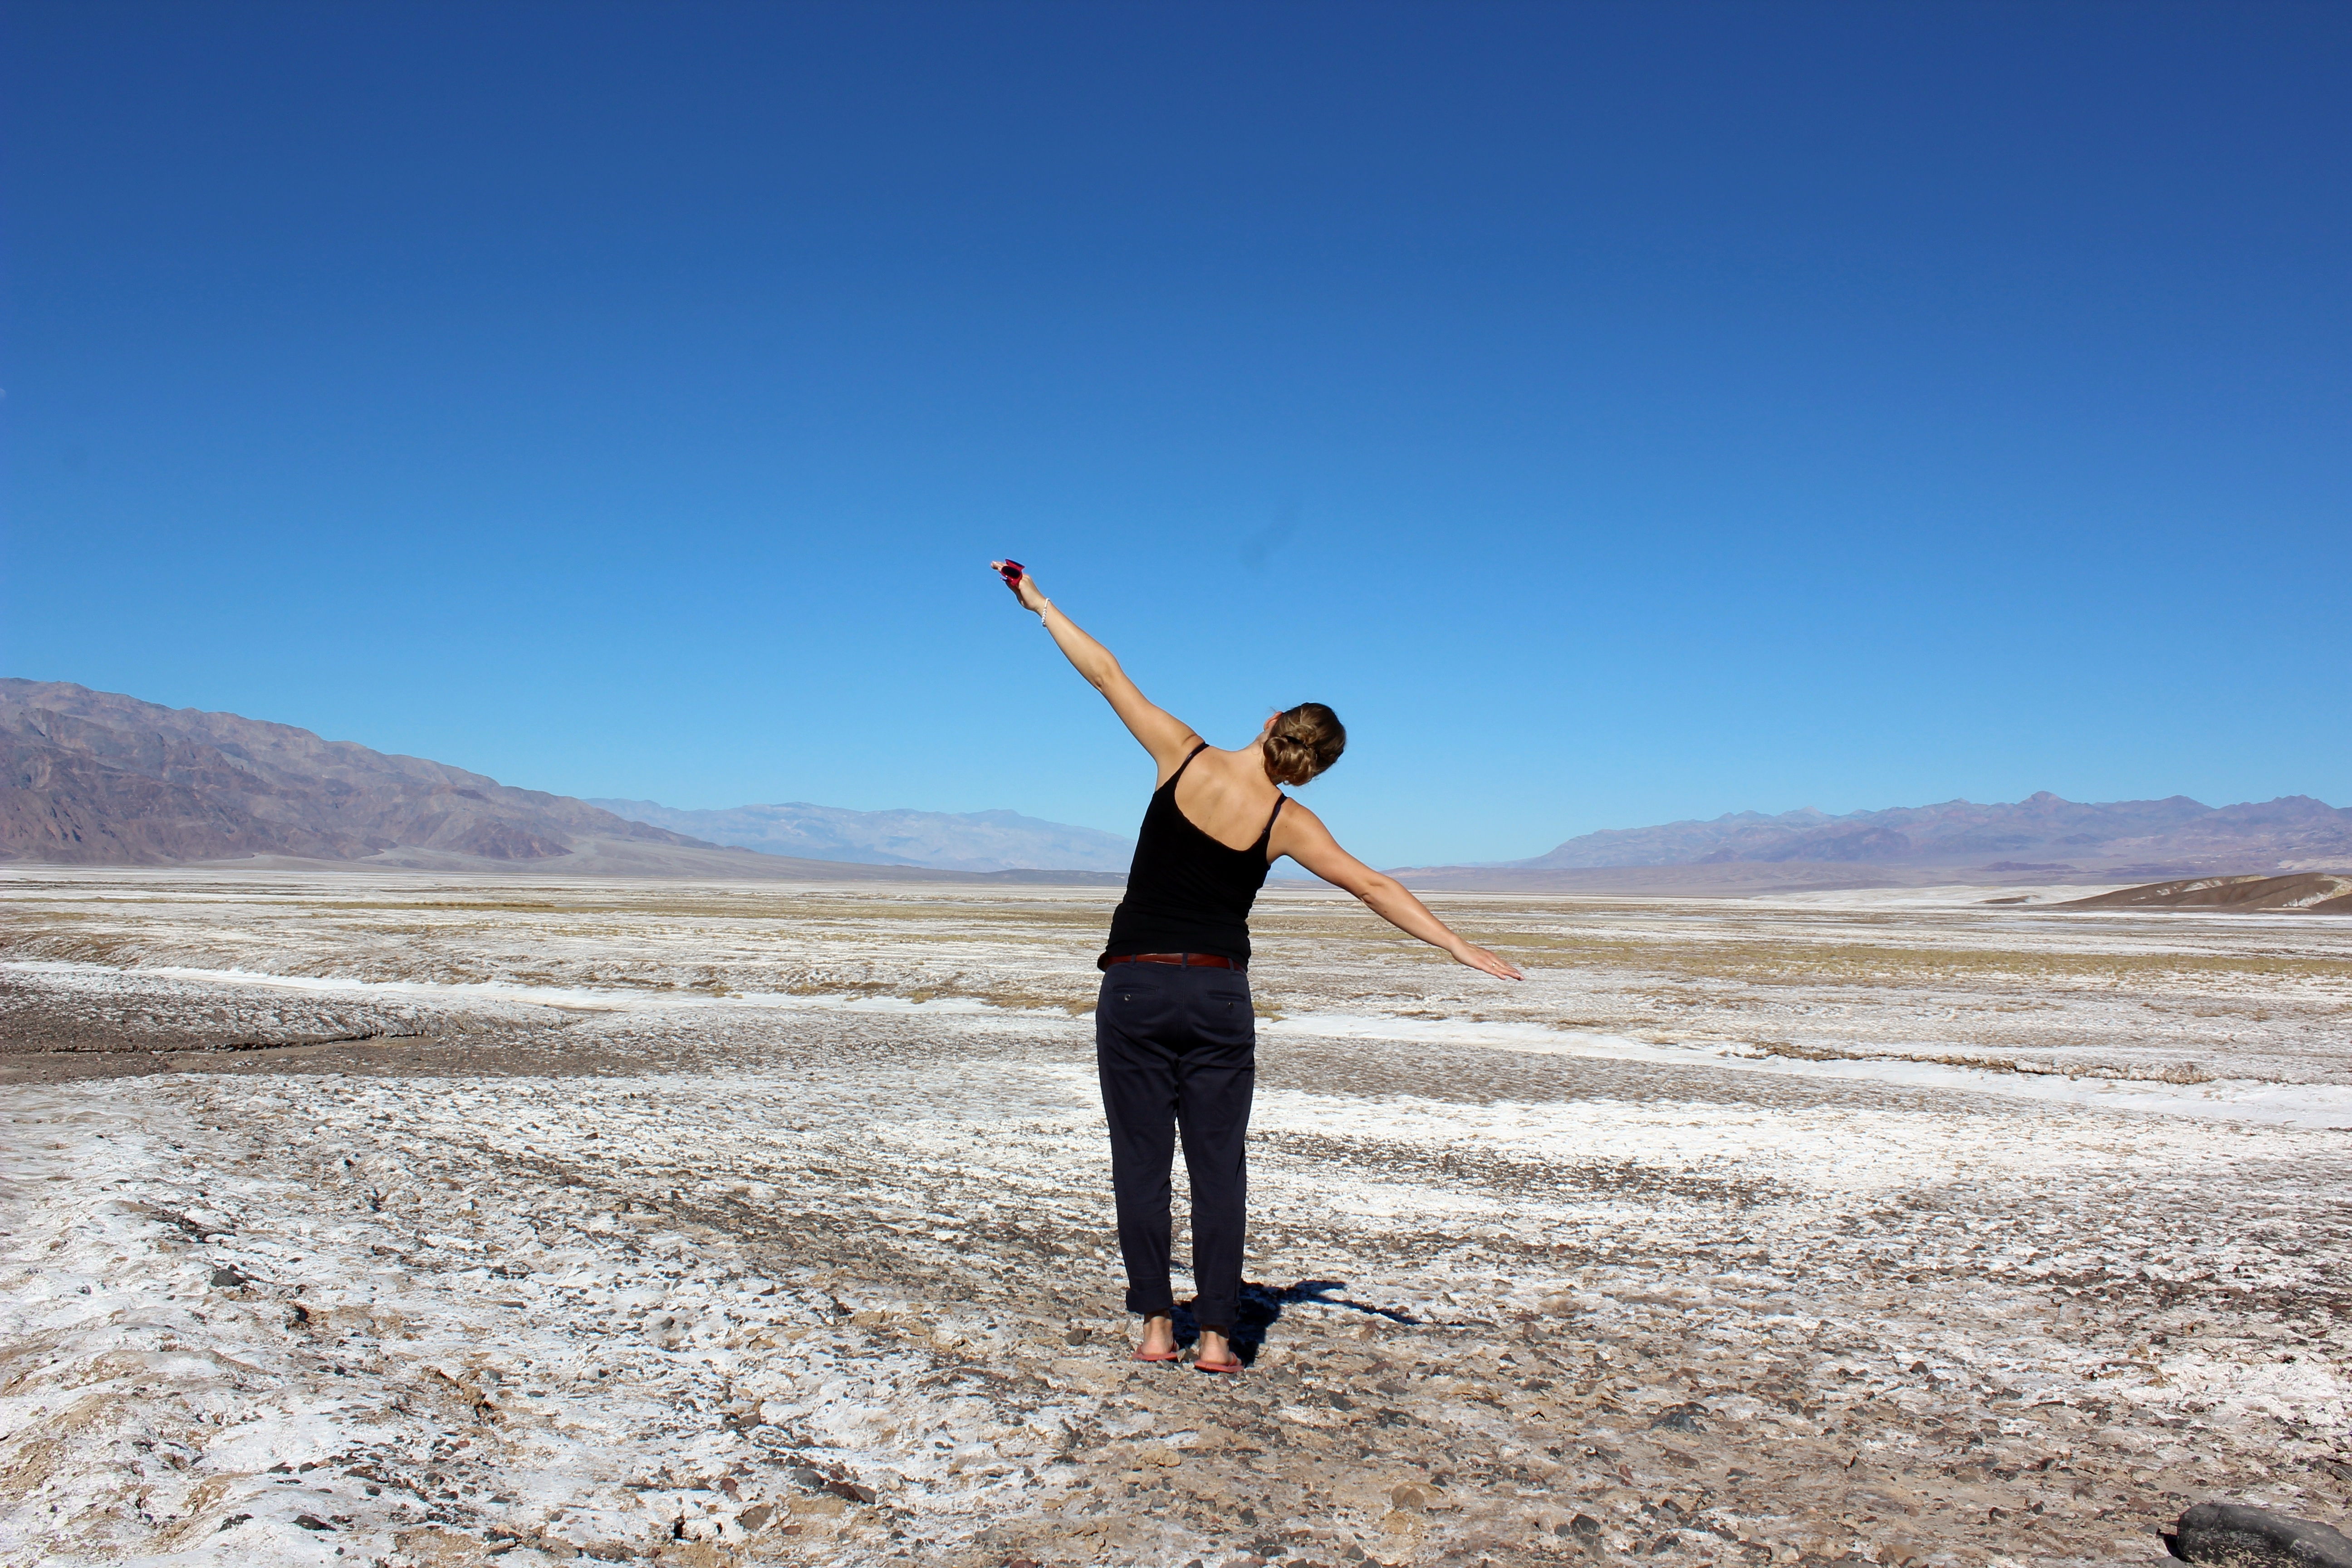
landscape, sea, sand, horizon, walking, mountain, winter, adventure, wind, vacation, travel, landform, natural environment, aeolian landform, mountainous landforms